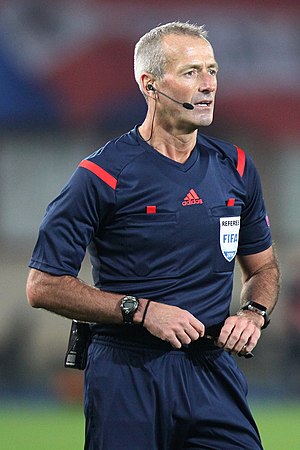
Martin Atkinson
Martin Atkinson er en engelsk fodbolddommer fra Leeds. Han har dømt internationalt under det internationale fodboldforbund FIFA siden 2006, hvor han er placeret i den europæiske dommergruppe som Elite Category-dommer.